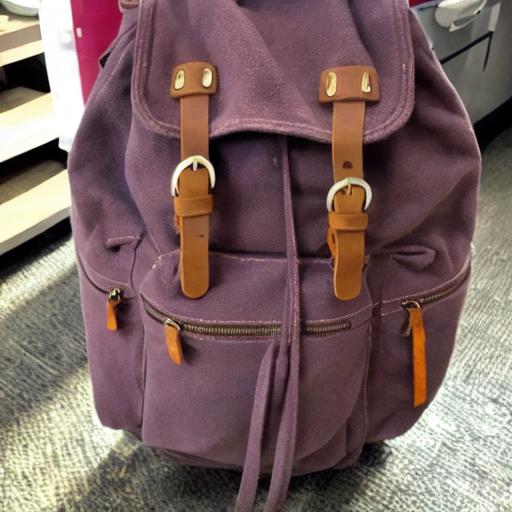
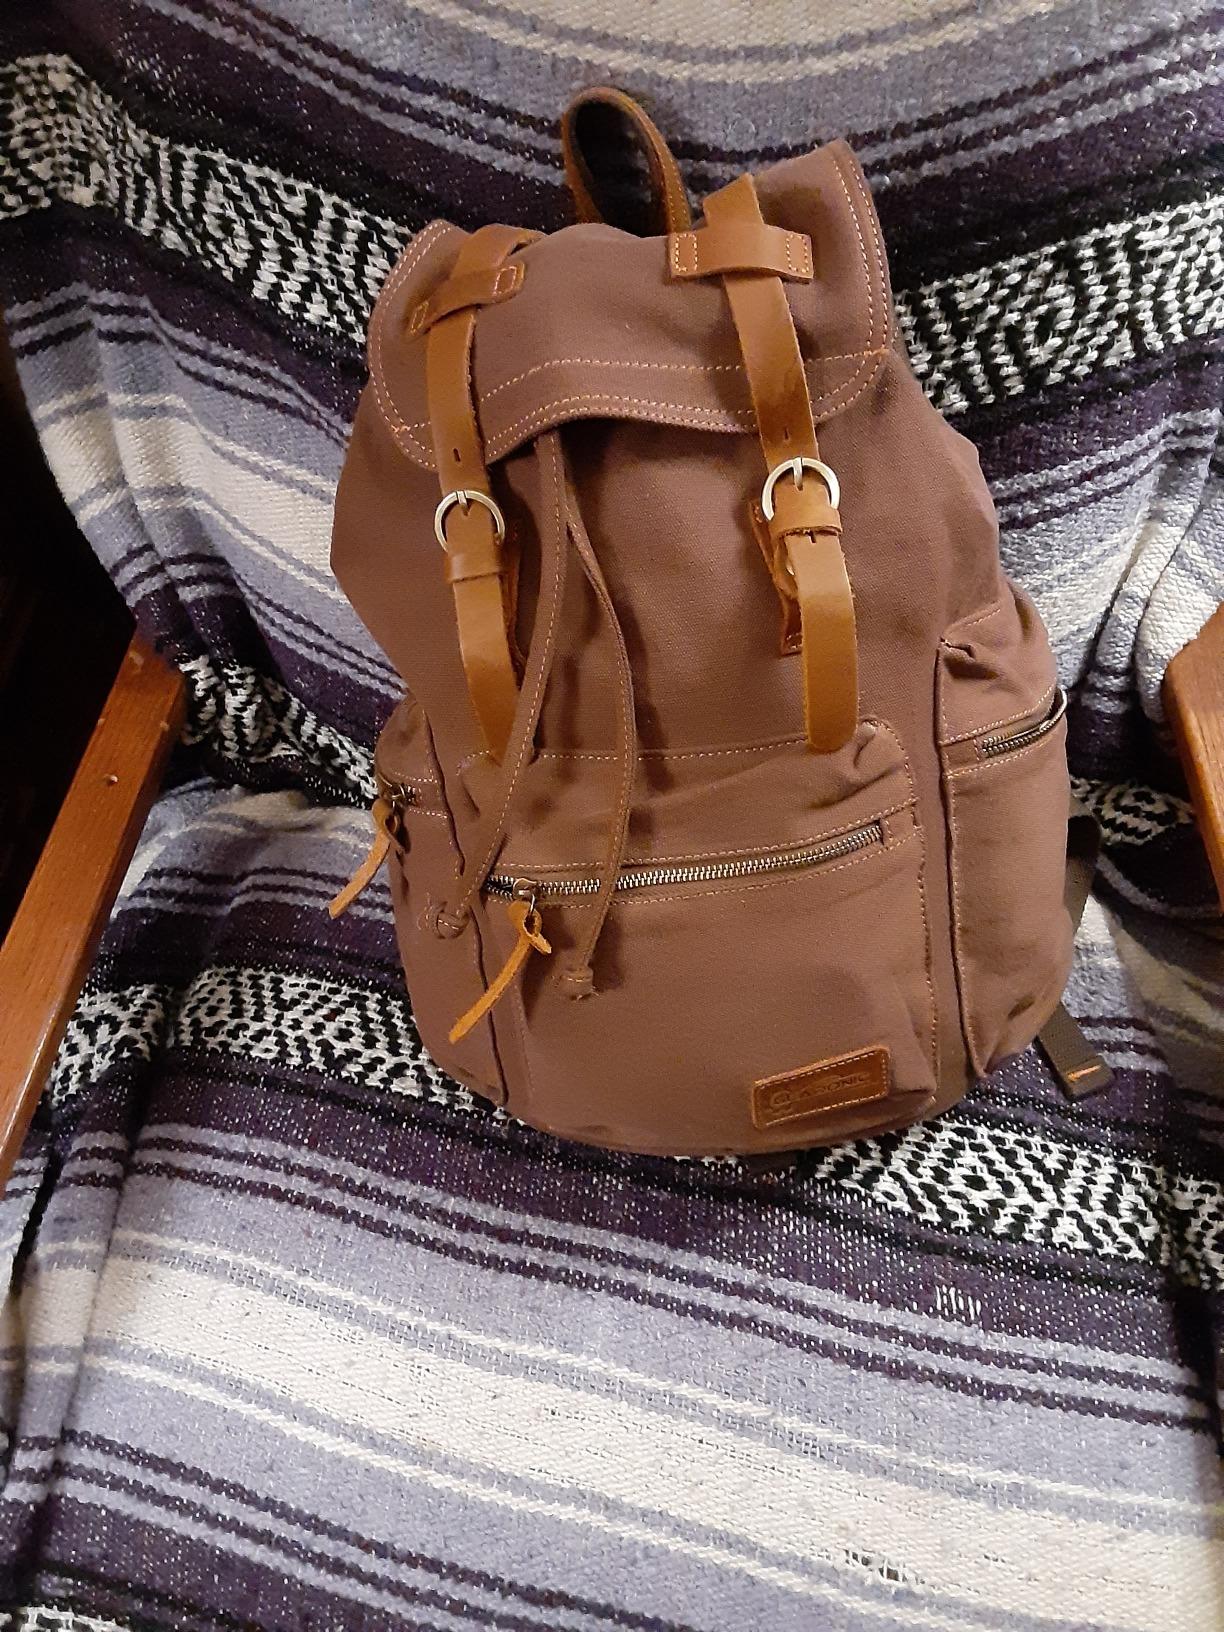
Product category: bag
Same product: no